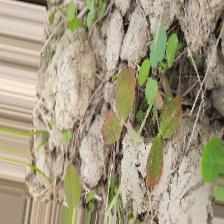
Label: Lentil Rust